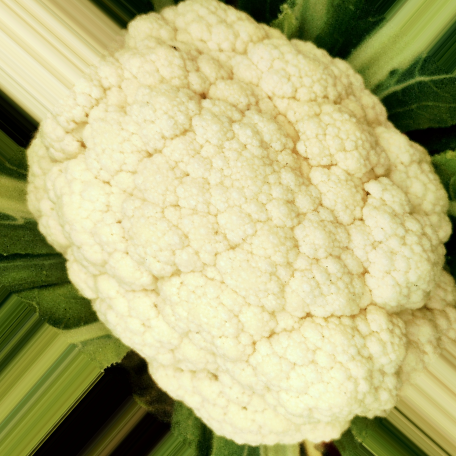
Label: Disease Free